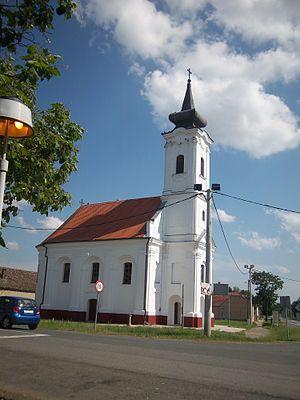
L'éparchie d'Osijek et de Baranja est une circonscription de l'Église orthodoxe serbe. Elle a son siège à Dalj en Croatie et, en 2016, elle a à sa tête l'évêque Lukijan.